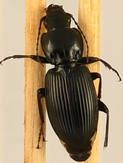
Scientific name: Pterostichus stygicus
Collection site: Smithsonian Environmental Research Center NEON (SERC), plot SERC_009